Villa Torneamento

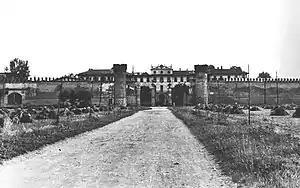
The Villa Torneamento in 1937

The Villa Torneamento is a historical building in Monza, northern Italy, in the Taccona Street, in the northern suburbs of the city, in the district of San Fruttuoso. It is from the residential district of Triante. Known as "The Castle" by residents, it is used by the Daughters of Divine Zeal for a nursery school and primary school called "Padre Annibale di Francia".